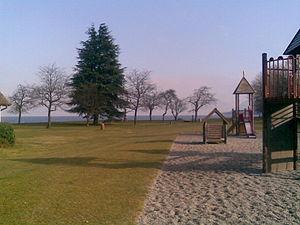
La plage d'Amphion-les-bains.
Publier est une commune française située dans le département de la Haute-Savoie, en région Auvergne-Rhône-Alpes. Elle est située dans le Chablais français, sur le lac Léman, entre Thonon-les-Bains à l'ouest et Évian-les-Bains à l'est, et face à Morges et Lausanne en Suisse. Avec 6 912 habitants au 1ᵉʳ janvier 2015, elle connaît une progression démographique forte avec +2,5 % par an depuis 1999.